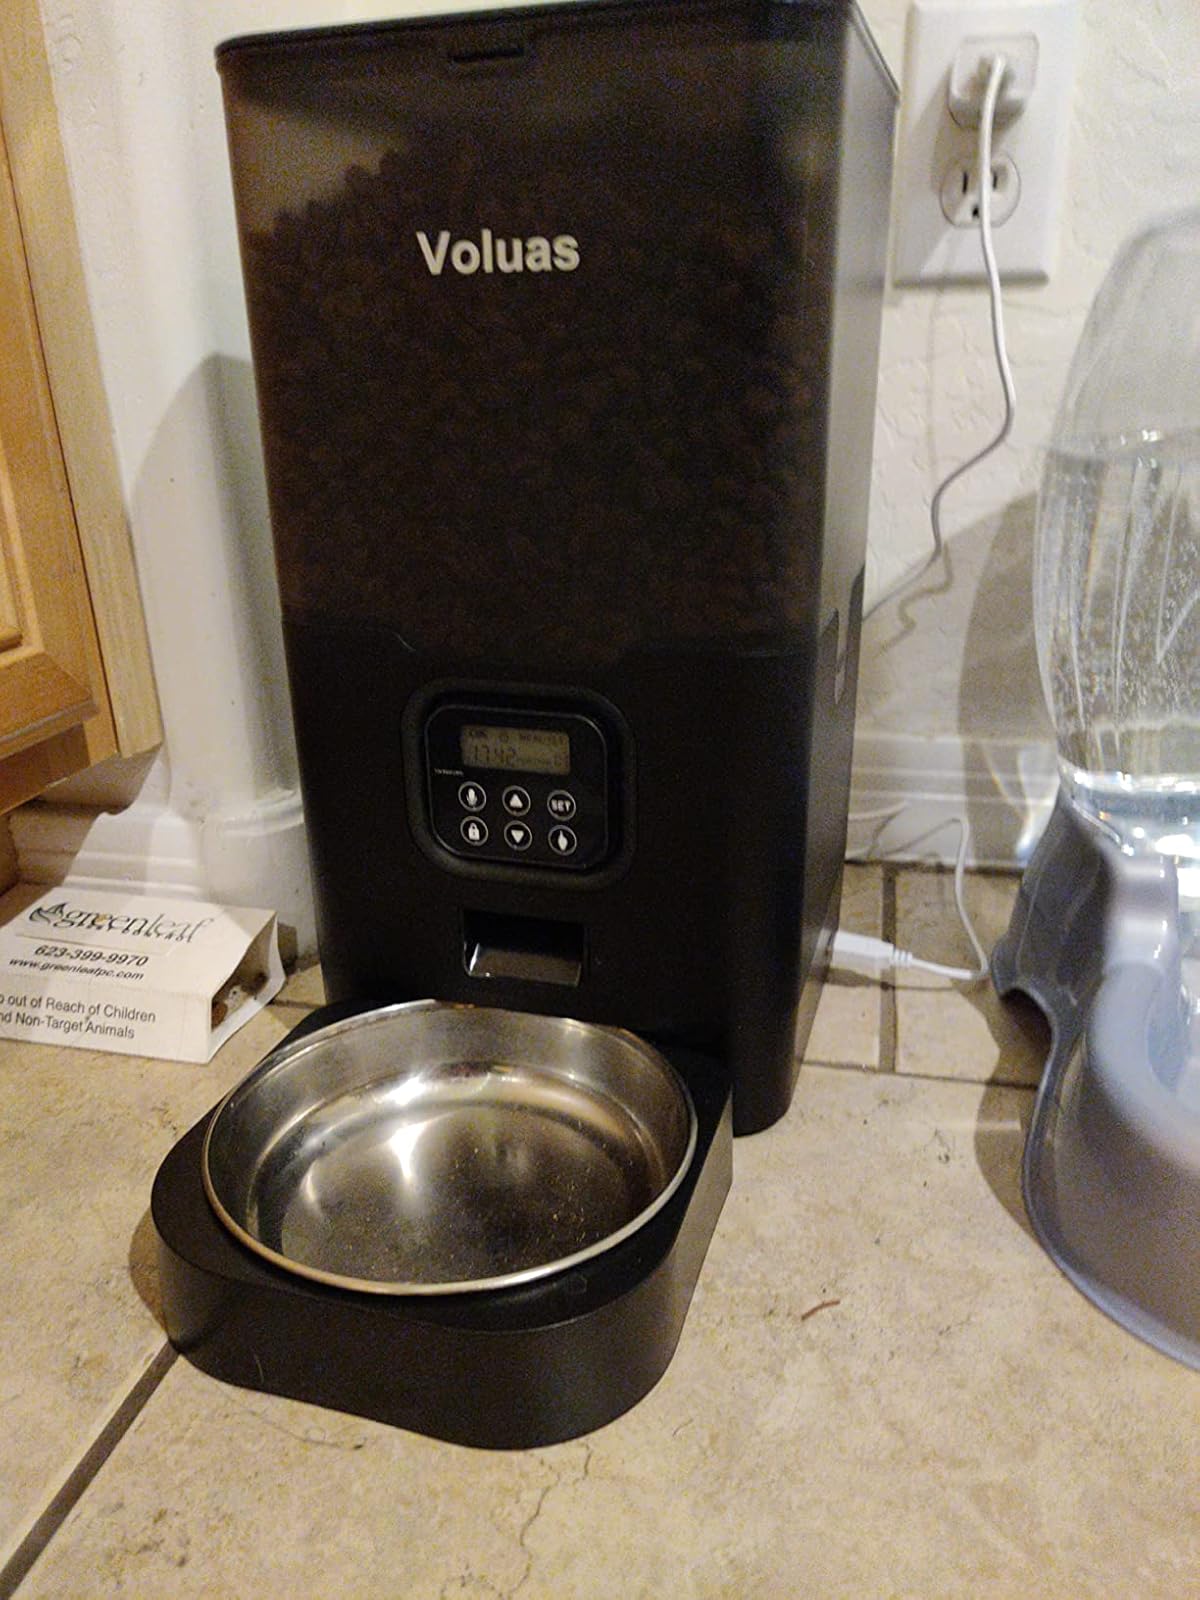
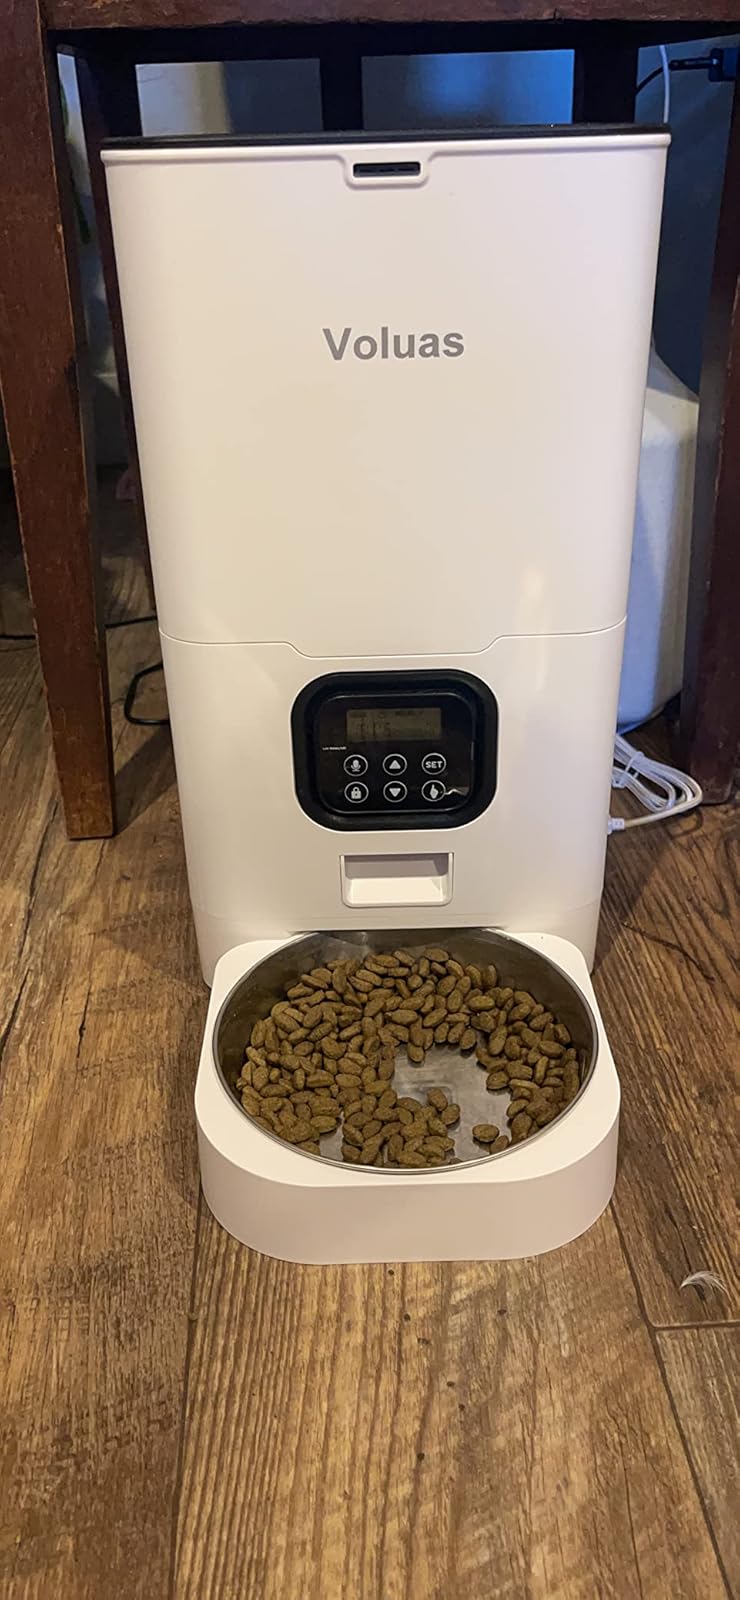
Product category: items_feeder
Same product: no